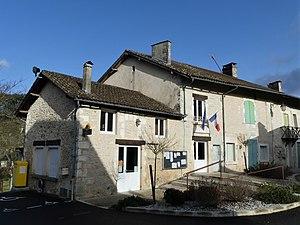
L'agence postale et la mairie de Biras, Dordogne, France.
Biras est une commune française située dans le département de la Dordogne, en région Nouvelle-Aquitaine.